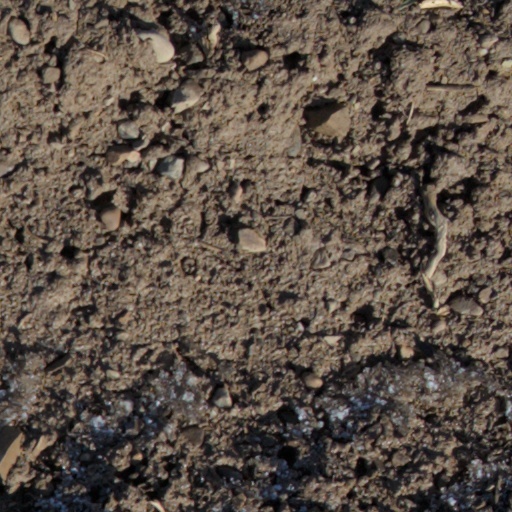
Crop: wheat